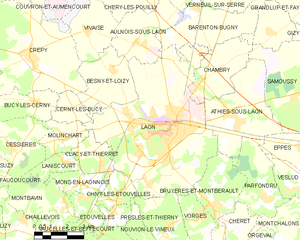
Laon
Kort over kommunen
Kort over kommunen
Laon er hovedby i det franske departement Aisne.